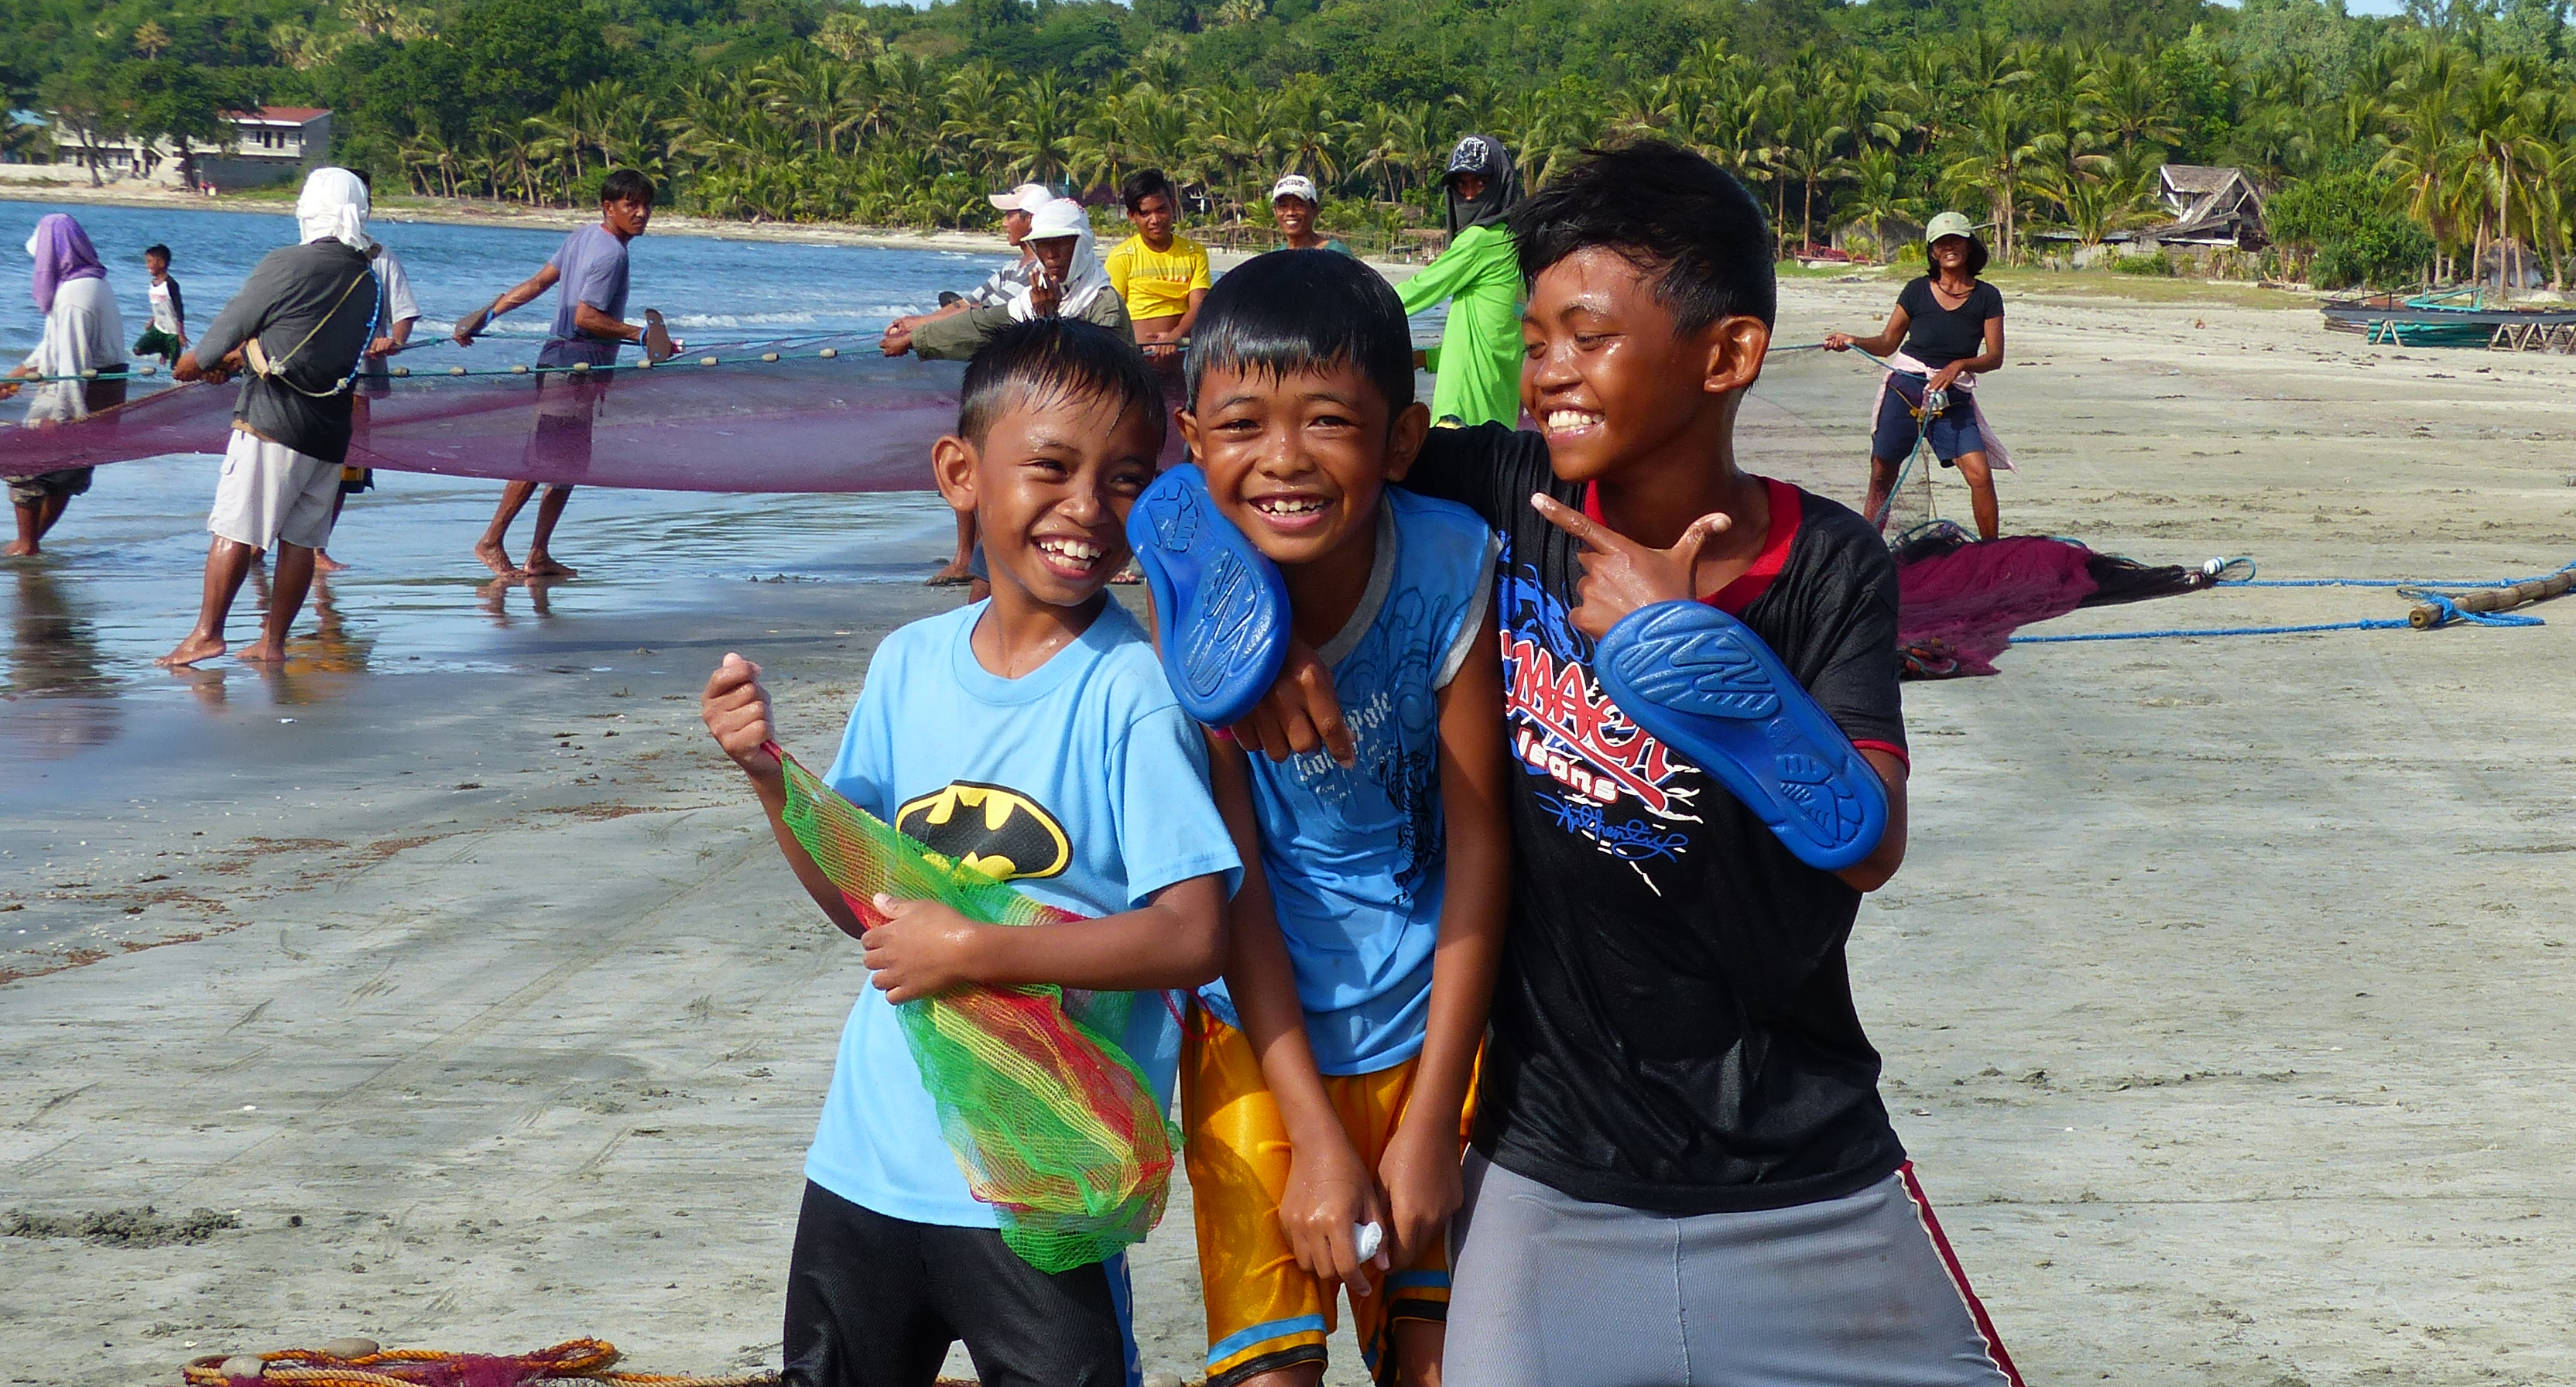
beach, people, child, boating, lumixfz200, smiles, trio, rowing, endurance sports